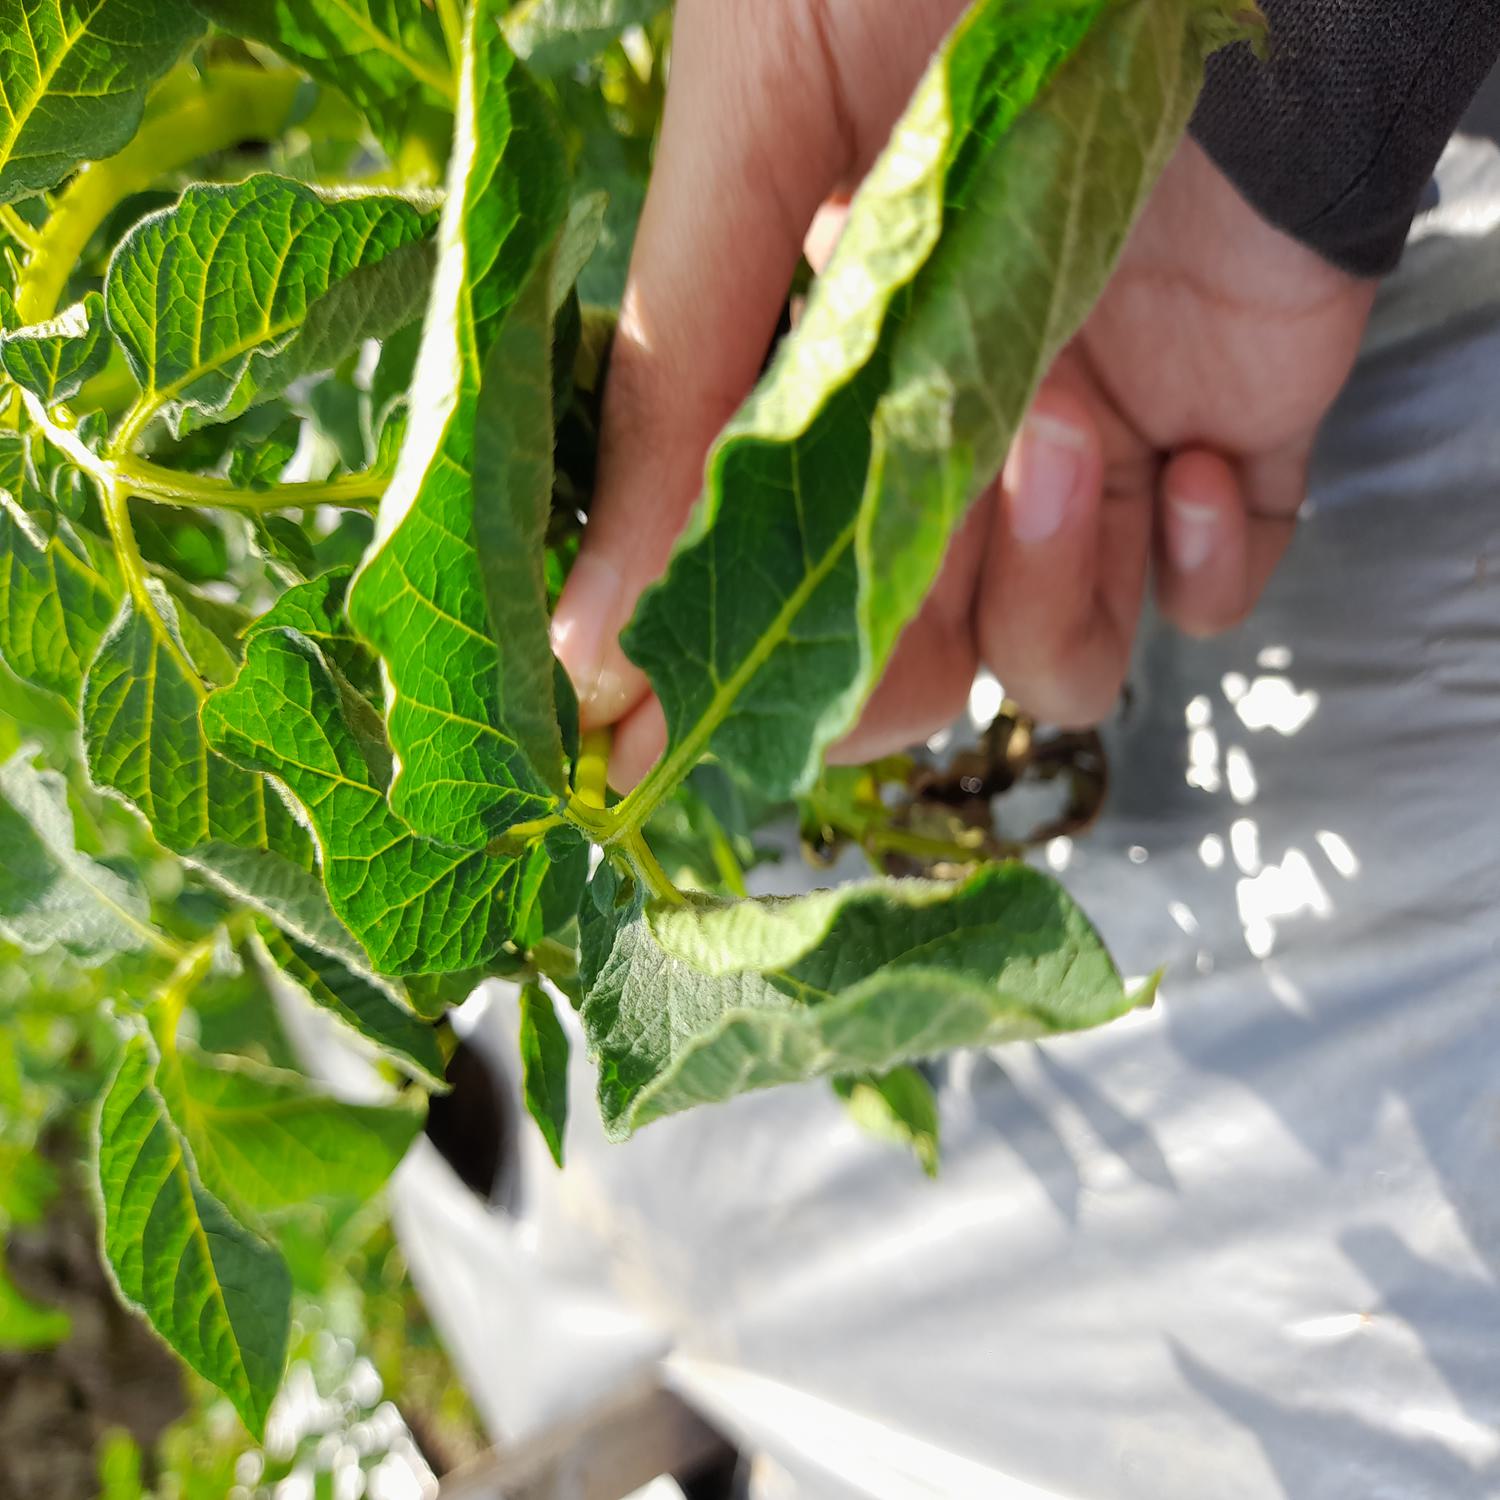
Label: Bacteria